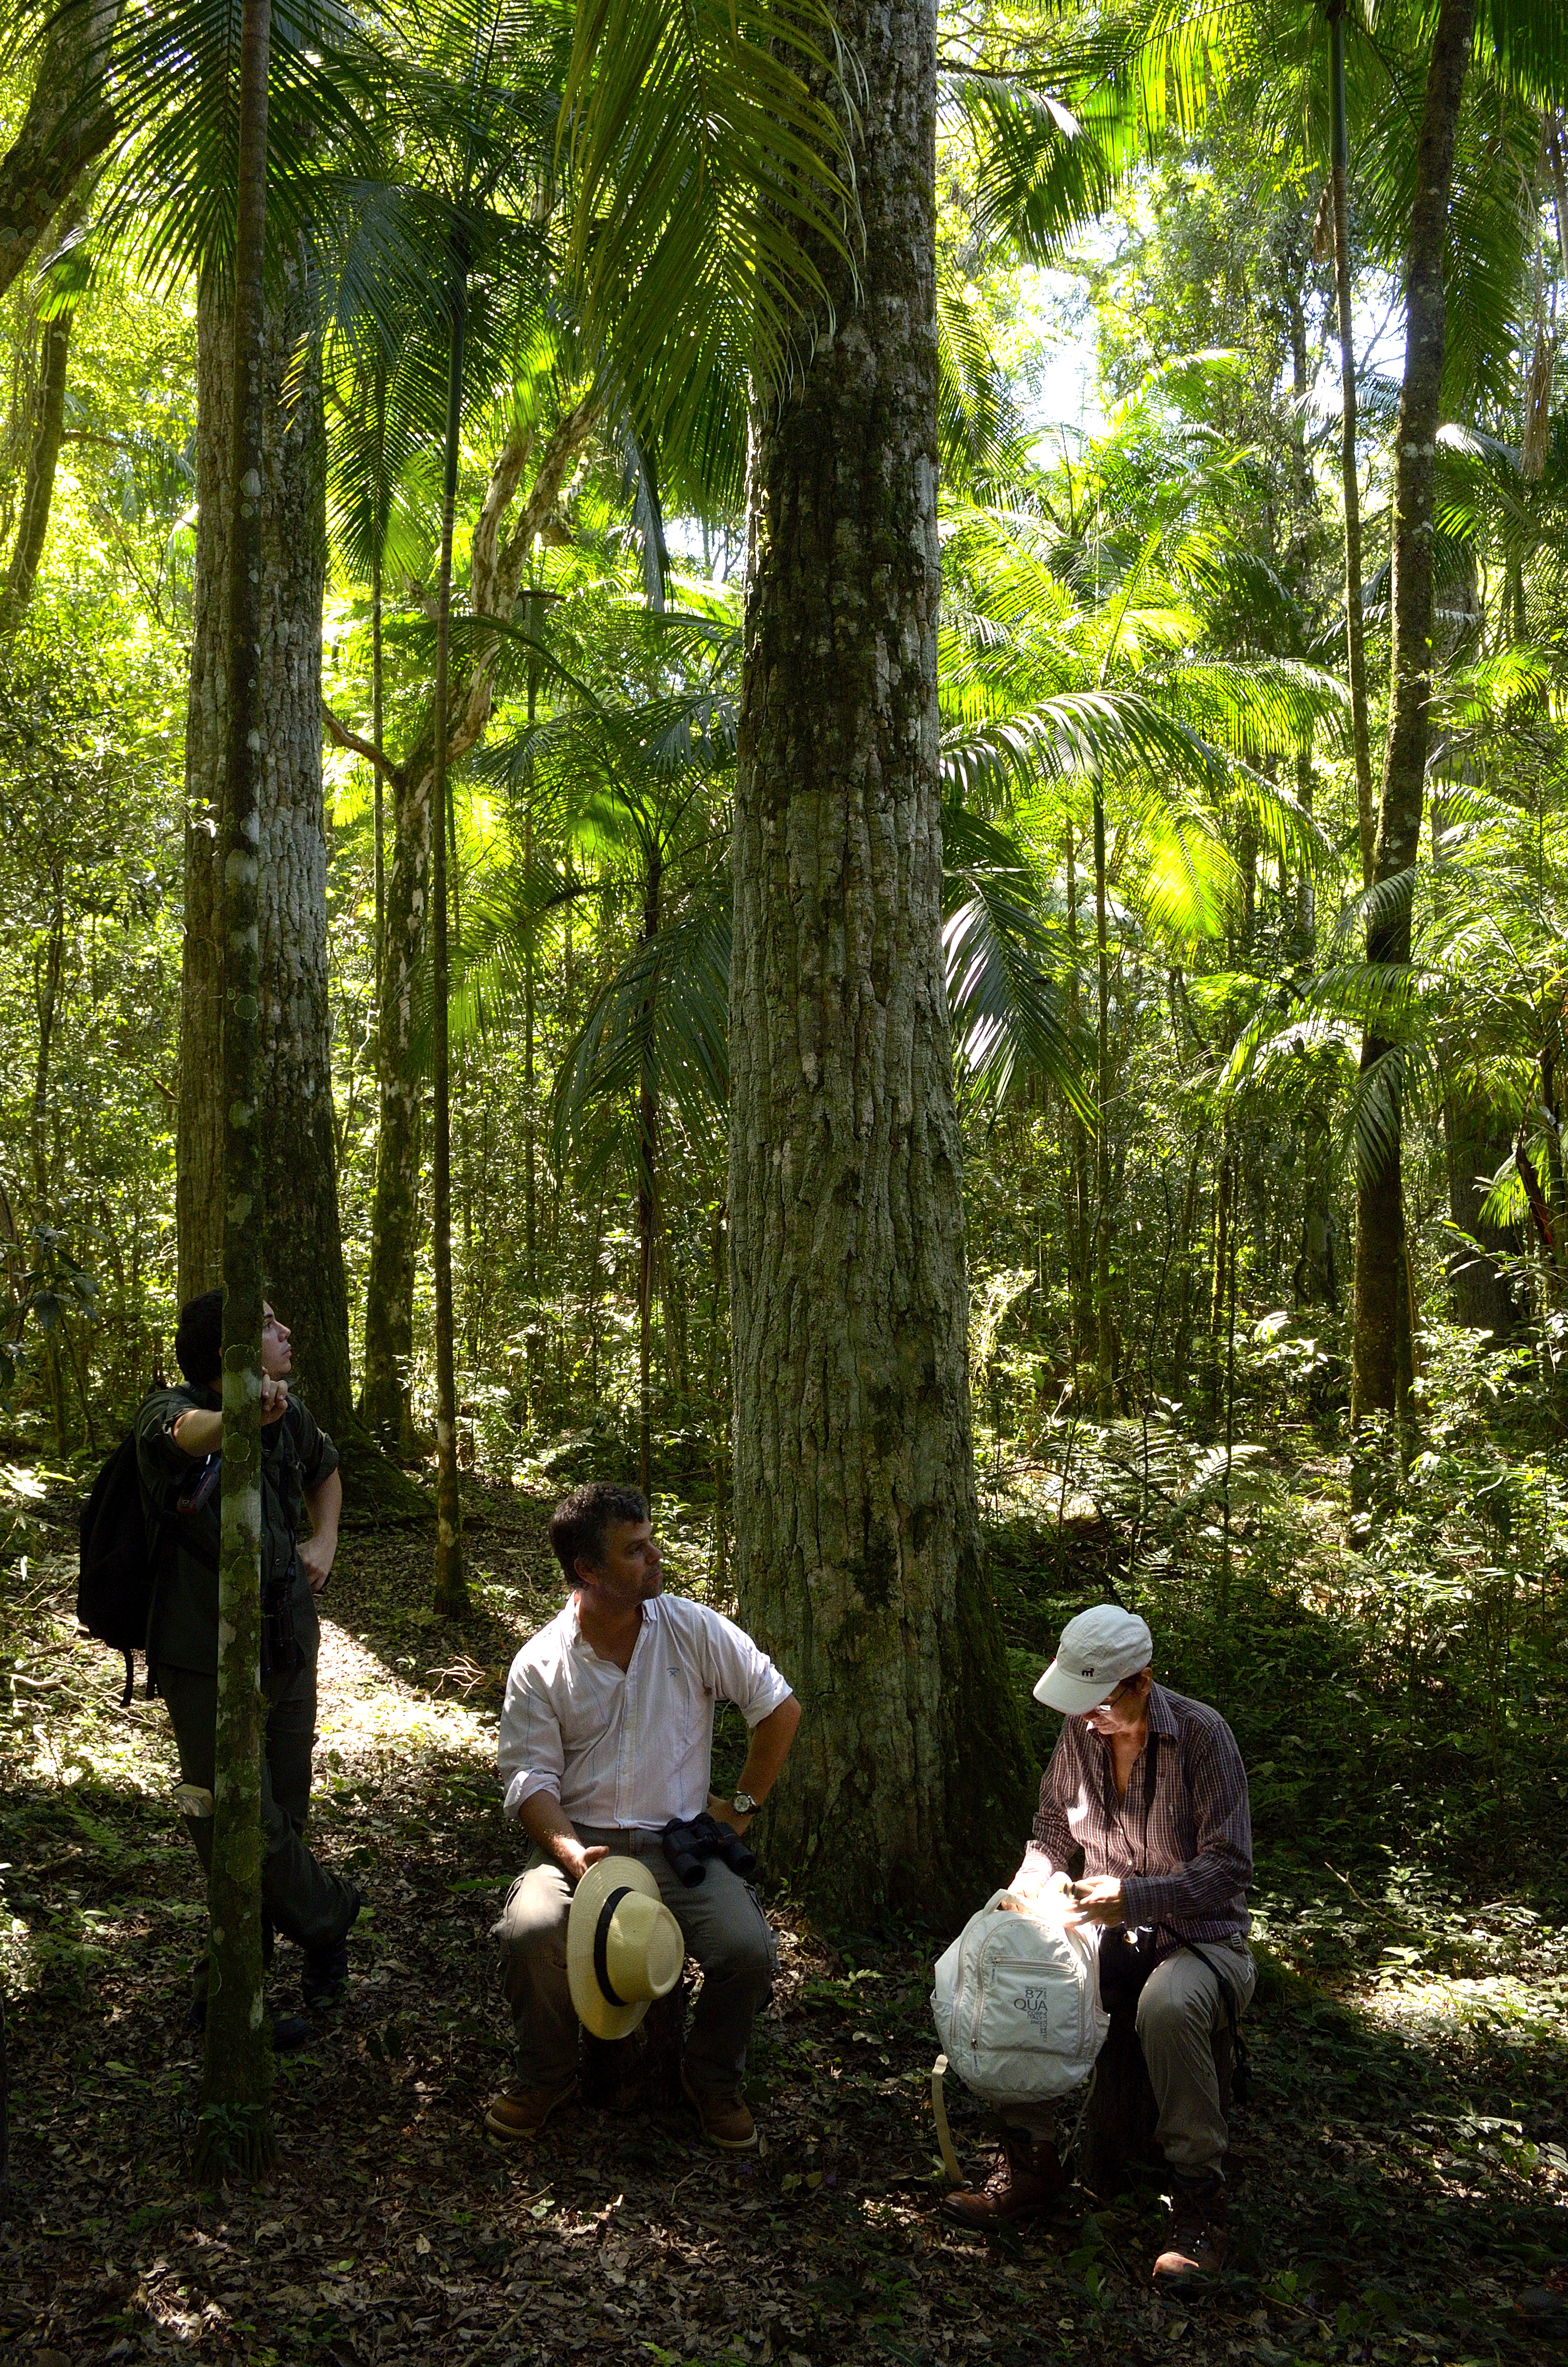
tree, forest, wilderness, sunlight, leaf, flower, jungle, autumn, botany, rainforest, deciduous, naturaleza, argentina, verde, monte, woodland, misiones, selva, reserva, peroba, arauco, palmito, forestal, sanjorge, ecosistema, altoparana, palorosa, habitat, ecosystem, biome, old growth forest, natural environment, woody plant, temperate broadleaf and mixed forest